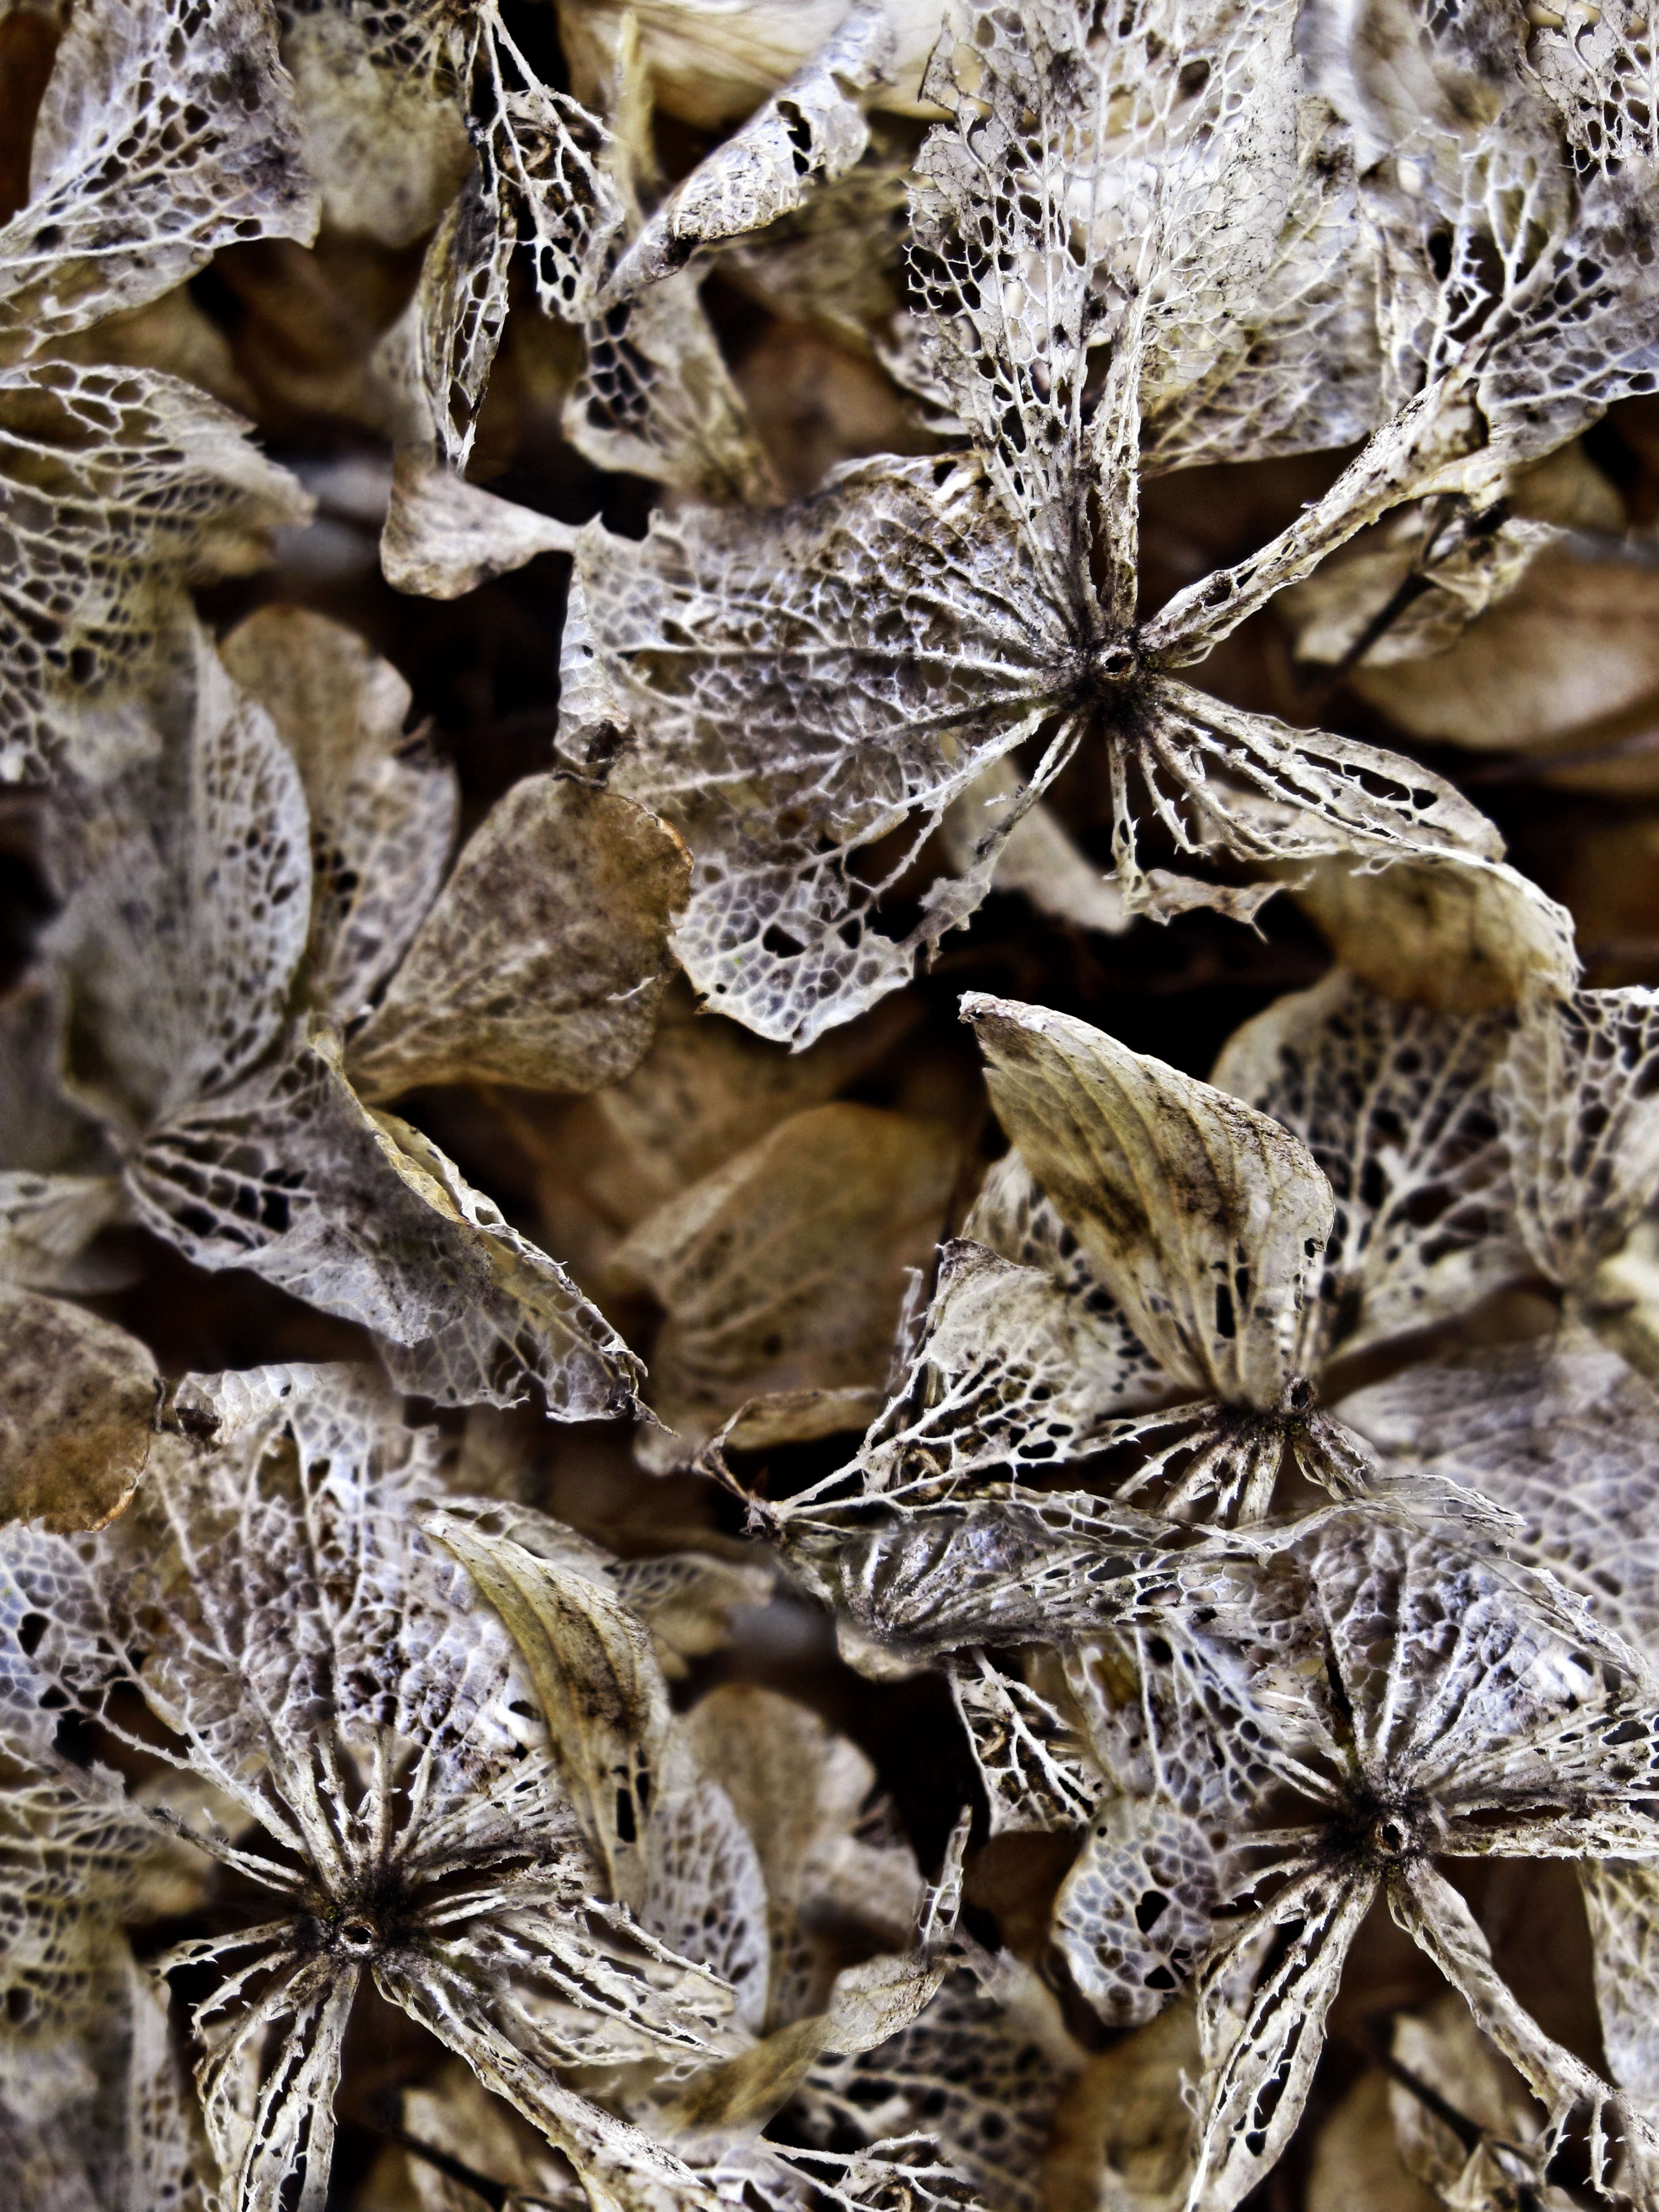
dried hydrangeas, background, texture, vintage, nature, old, flower, space, natural, decoration, plant, white, rustic, still, dried, autumn, dry, garden, life botany, pattern, beige